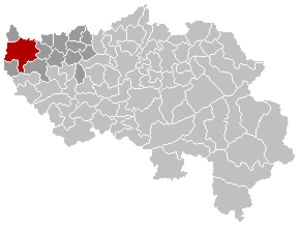
Carte indiquant la localisation de la commune de Hannut dans la Province de Liège.